Anthony Lagoon

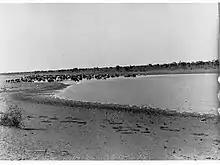
Cattle at Anthony Lagoon, c. 1905

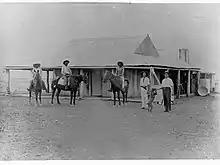
Cattlemen on horses in front of Anthony Lagoon Police Station, c. 1905

The property named after a permanent lagoon on the Cresswell Creek, discovered by Ernest Favenc in 1878. It became a watering hole for cattle stock being moved from the Kimberleys to Queensland. A police station was established here in 1895 to keep a watch over the cattle passing through the area. This was absorbed into the Avon Downs Police District in 1982.